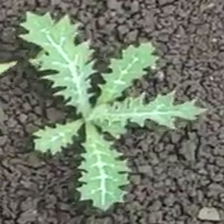
Weed species: Bilayat_(Mexicana_Argemone)